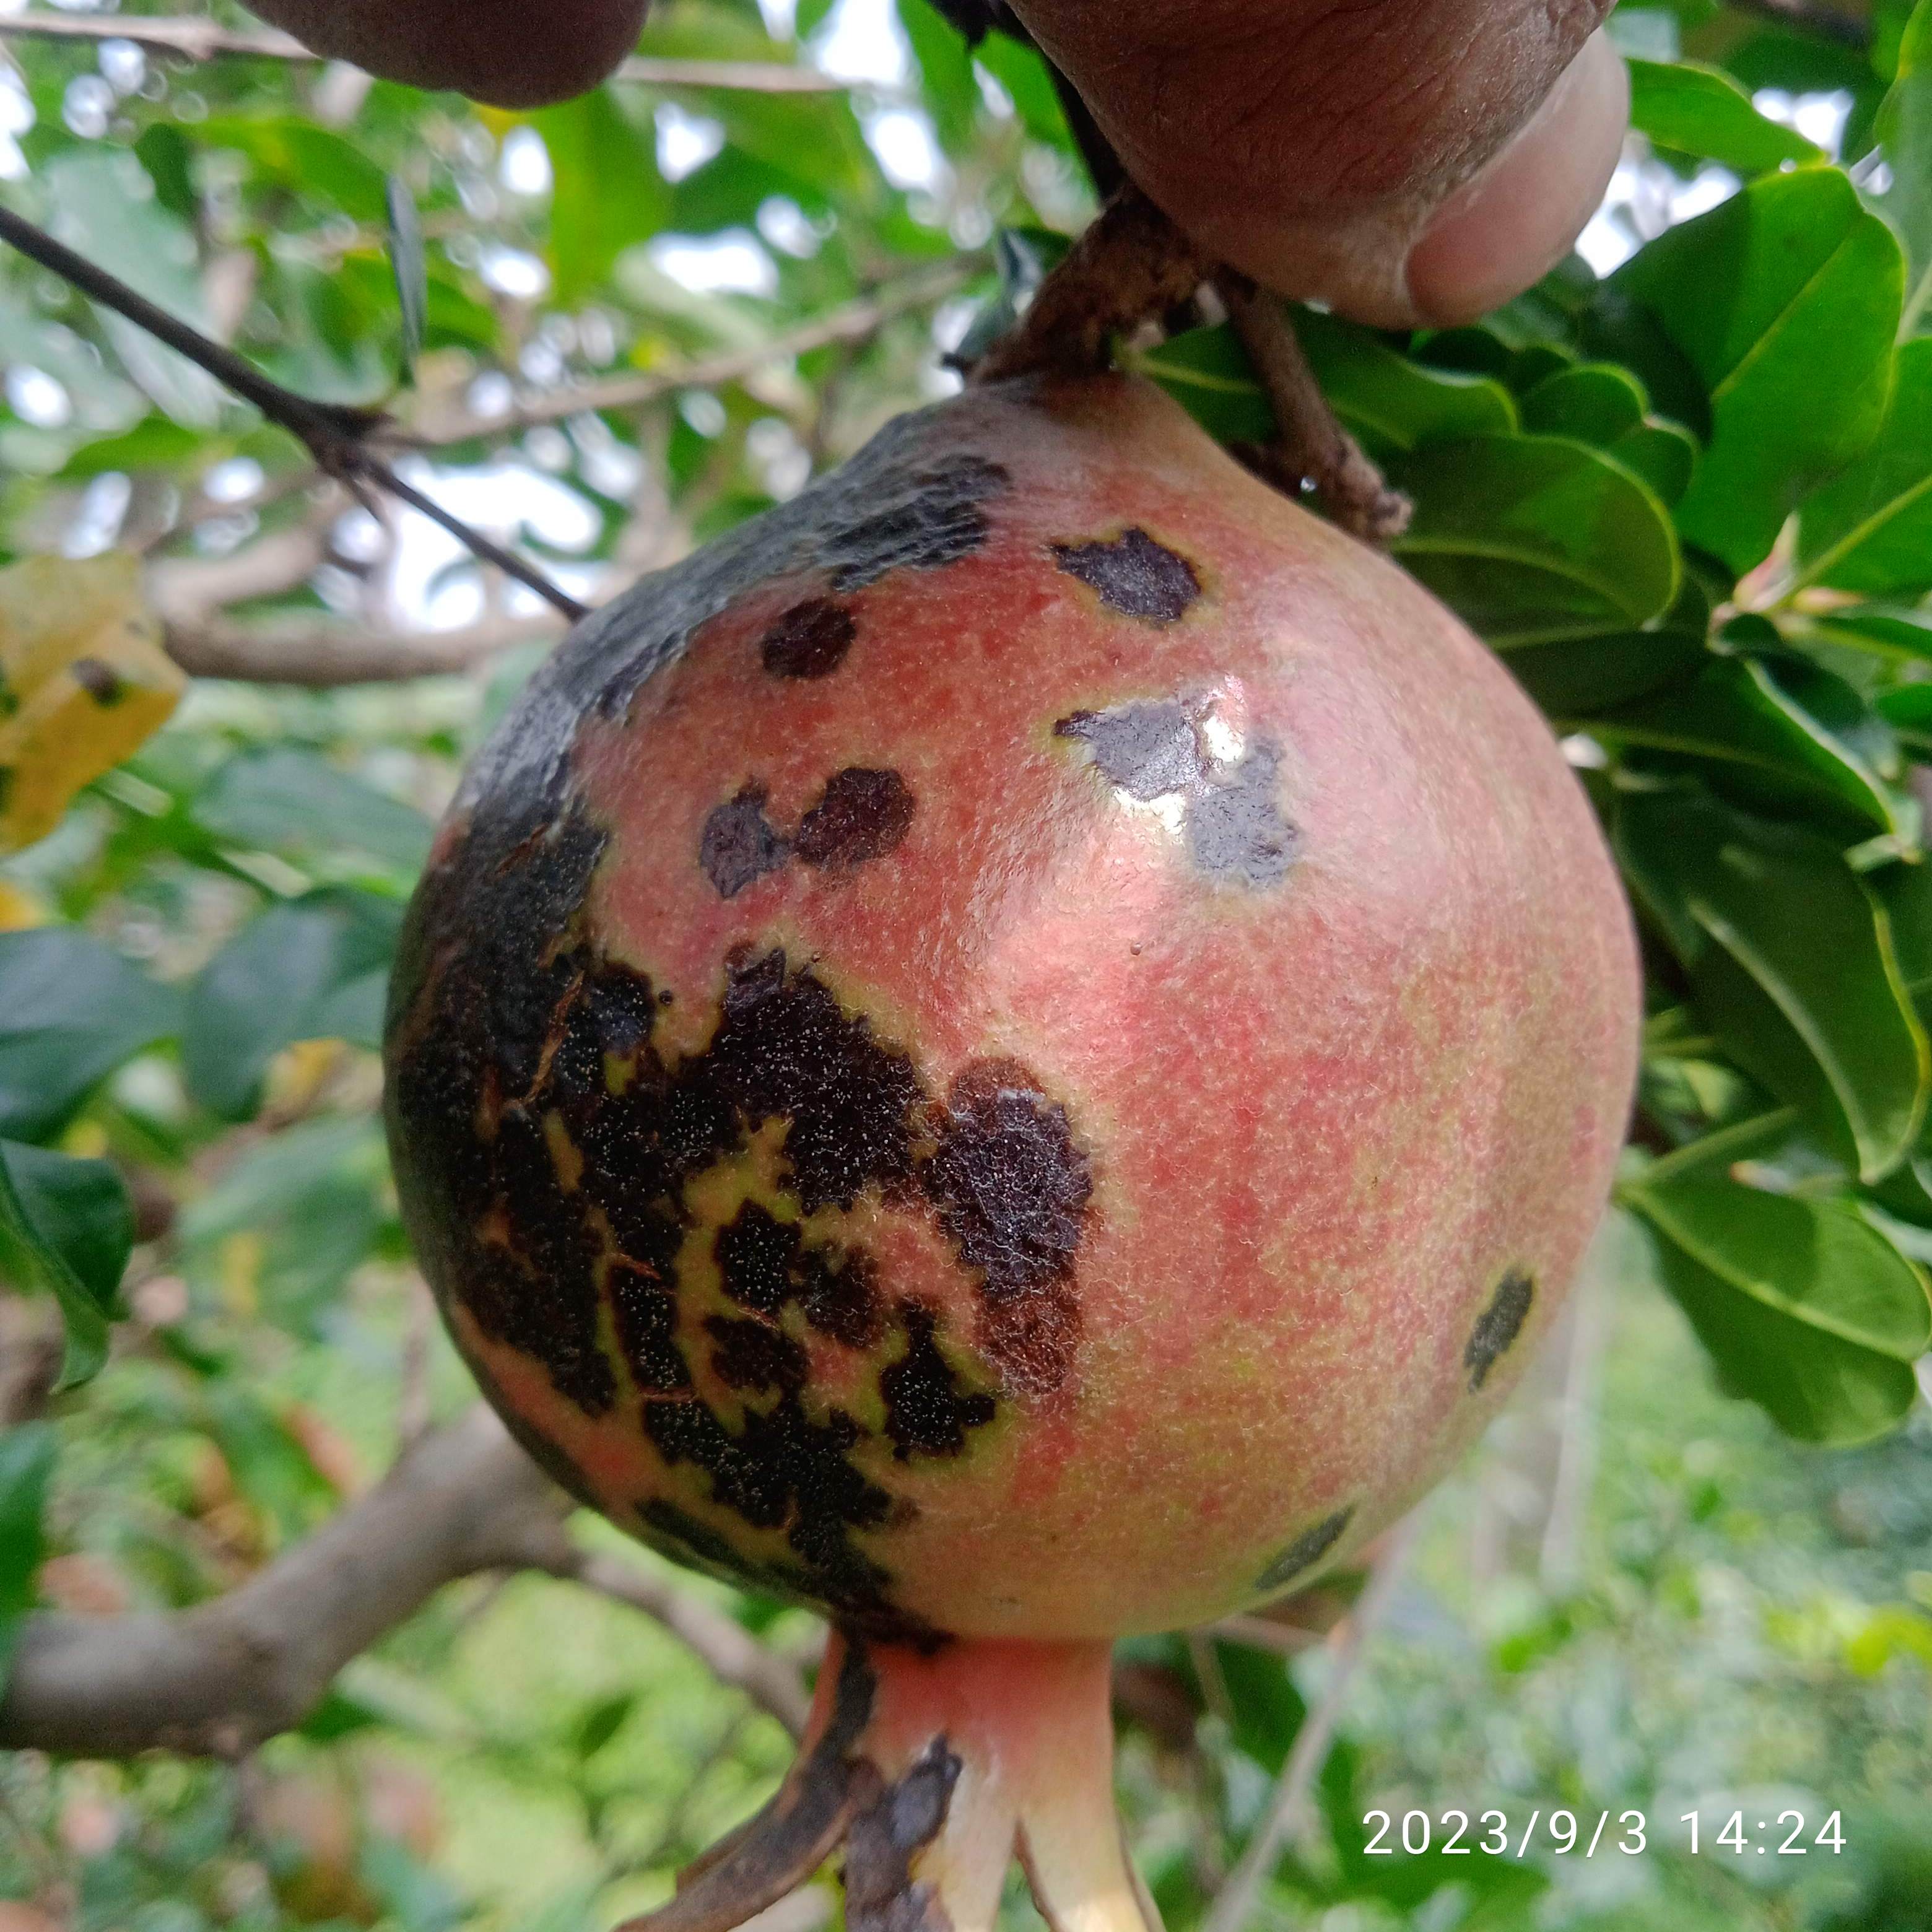
Label: Anthracnose